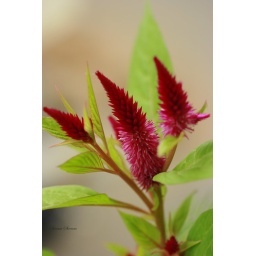
this is the new flower blooming in my balcony garden.&lt;b&gt;EXPLORE&lt;/b&gt;